Casamero Pueblo

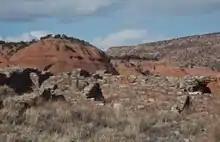
Casamera Pueblo in McKinley County, New Mexico, was an outlier of Chaco Canyon.

Casamero Pueblo is an archaeological site including the partially excavated and stabilized ruins of an 11th-century Ancestral Puebloan community in Prewitt, New Mexico, in McKinley County. It was an outlier of Chaco Canyon. It is on the Trail of the Ancients Scenic Byway.